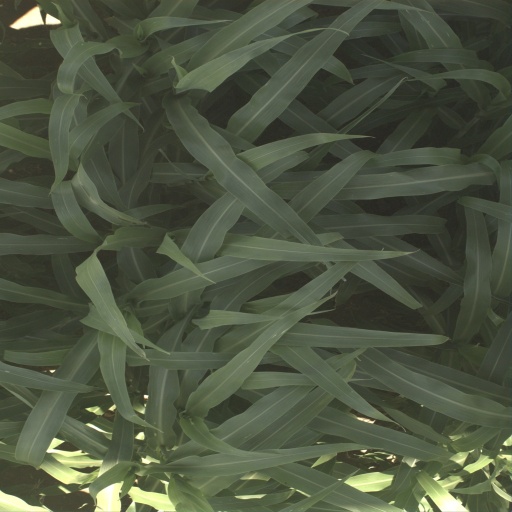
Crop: sorghum